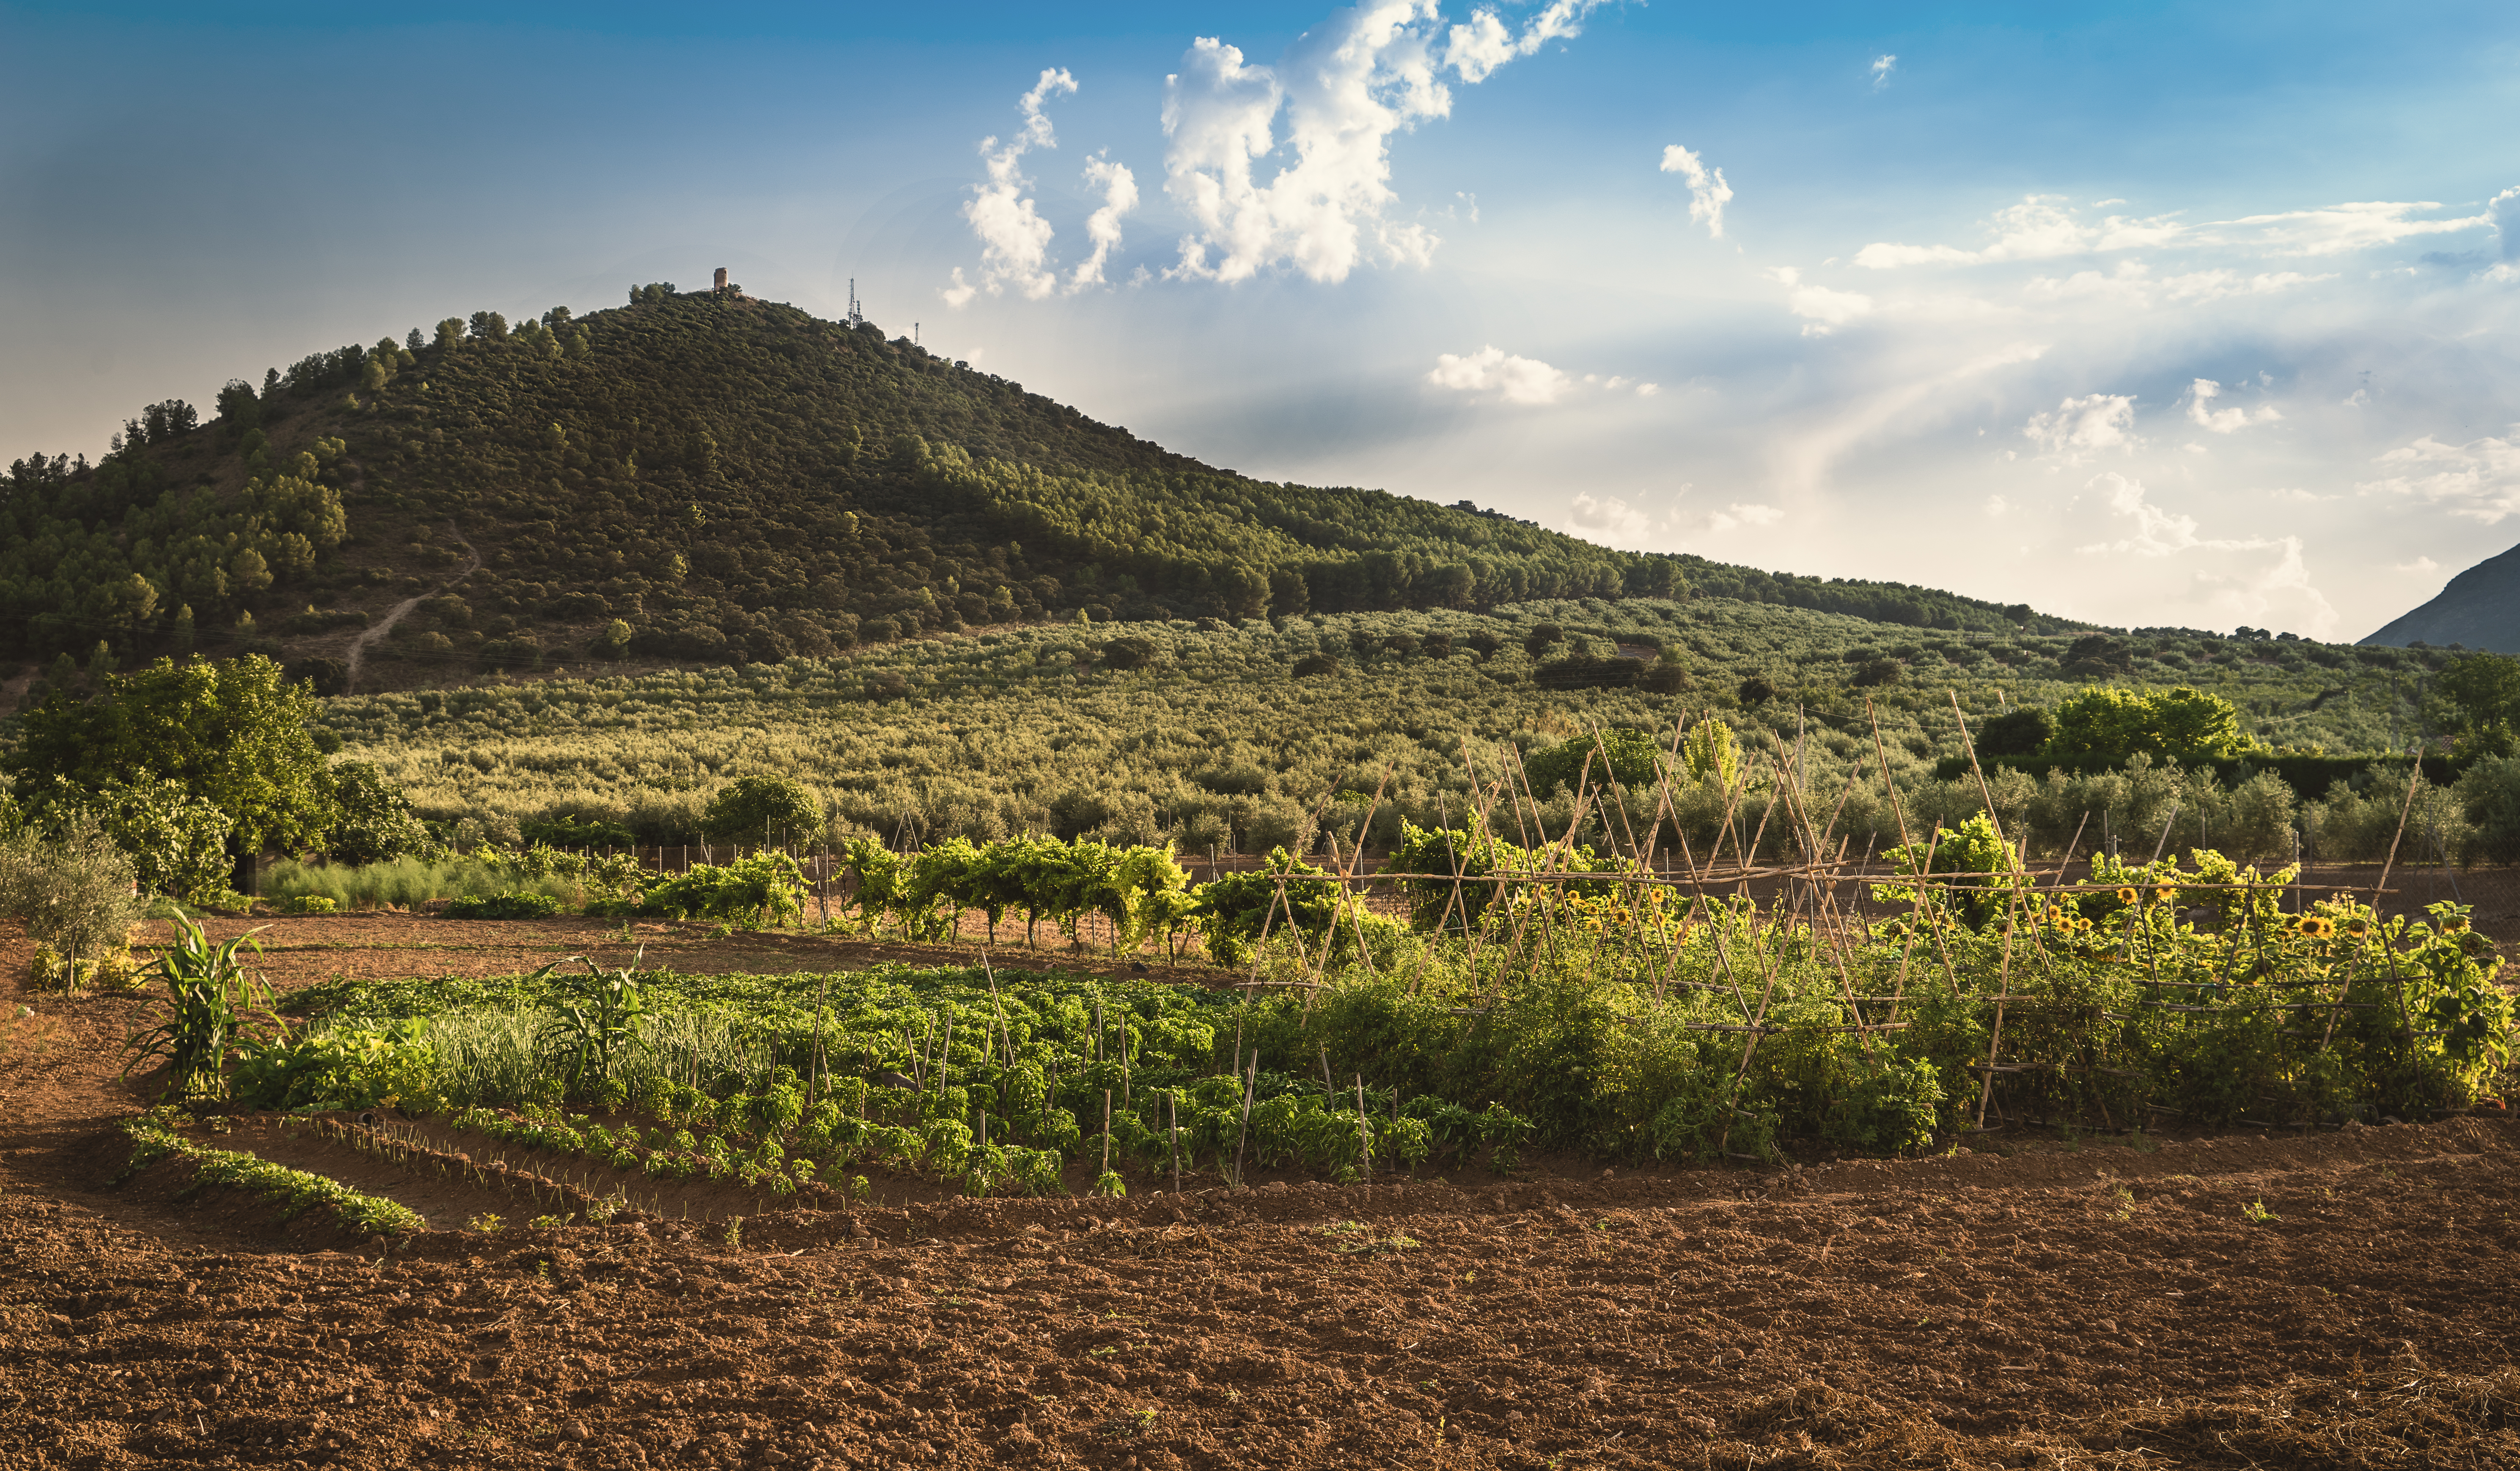
landscape, mountains, clouds, green, trees, sky, nature, vegetation, hill, mountainous landforms, natural landscape, wilderness, cloud, highland, natural environment, field, mountain, plantation, tree, hill station, rural area, plant community, grass, soil, land lot, farm, plant, sunlight, plain, agriculture, chaparral, grassland, shrubland, crop, forest, road, valley, meteorological phenomenon, wildflower, plateau